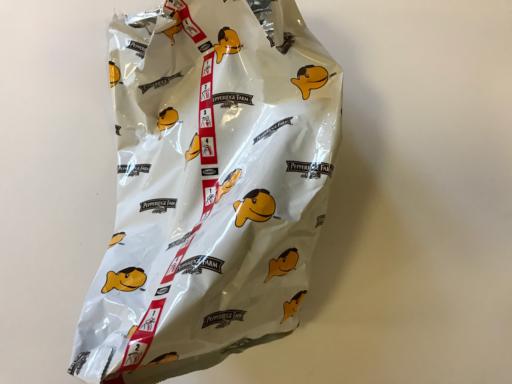
Label: trash